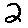
Label: 2